Occupational heat stress

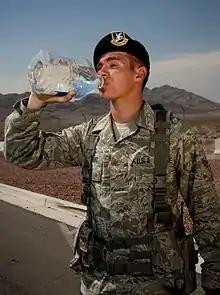
Working in hot conditions can make the body lose fluids through sweating, so workers must drink extra water in these conditions to replenish those fluids and prevent dehydration.

Employers can establish prevention programs, which focus on having protocols to gradually increases workloads and concede on allowing on more breaks for new hired workers. Employers can control heat stress through engineering controls, work practices, providing training, implementing an acclimatization schedule, providing water and encouraging workers to drink often, and ensuring workers take appropriate rest breaks to cool down.